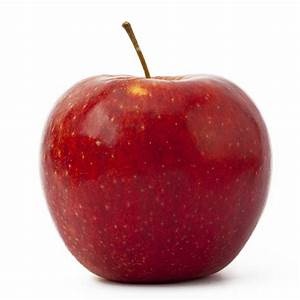
Label: apple